Lorenzo Da Ponte

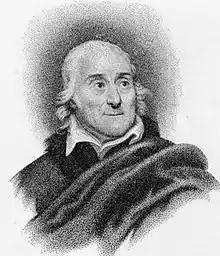
Engraving by Michele Pekenino after Nathaniel Rogers

Lorenzo Da Ponte (10 March 174917 August 1838) was an Italian, later American, opera librettist, poet and Roman Catholic priest. He wrote the libretti for 28 operas by 11 composers, including three of Mozart's most celebrated operas: "The Marriage of Figaro" (1786), "Don Giovanni" (1787), and "Così fan tutte" (1790).